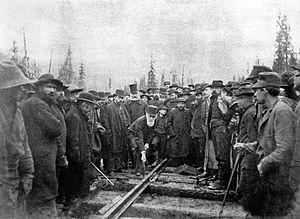
Craigellachie est une localité de Colombie-Britannique, au Canada. Située près de Revelstoke, elle est sur la route Transcanadienne.
Donald Alexander Smith premier baron Strathcona et Mont Royal, est un négociant de fourrure, financier, magnat du chemin de fer et homme politique canadien.
Un chemin de fer transcontinental est une ligne de chemin de fer qui traverse un continent d'un océan ou d'une mer à l'autre. Ces lignes se sont développées surtout en Amérique où elles jouent un rôle important dans les liaisons entre les côtes Atlantique et Pacifique à travers un continent massif, sans liaison fluviale ou maritime facile, tandis qu'en Europe ce concept n'a que peu d'intérêt étant donné les conditions géographiques et géopolitiques très différentes. Seul l'Orient Express qui circulait à travers de nombreuses frontières aurait pu mériter le titre de liaison transcontinentale.
Le Chemin de fer Canadien Pacifique est une compagnie de chemin de fer canadienne de classe I. Son réseau s'étend de Vancouver à Montréal et dessert également de grandes villes des États-Unis comme Minneapolis, Chicago et New York. Son siège se trouve à Calgary en Alberta.
Cet article traite des événements qui se sont produits durant l'année 1885 au Canada.